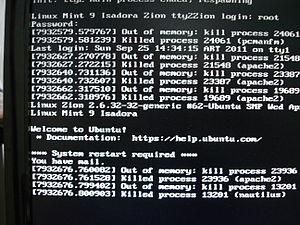
Out of memory est un état souvent indésirable du fonctionnement de l'ordinateur où aucune mémoire supplémentaire ne peut être allouée pour son utilisation par des programmes ou par le système d'exploitation. Ce dernier ne pourra pas charger de programmes supplémentaires, et comme de nombreux programmes doivent charger des données supplémentaires en mémoire pendant leur exécution, ceux-ci cesseront de fonctionner correctement. Cette situation se produit généralement quand toute la mémoire disponible, y compris l'espace d'échange du disque, a été allouée.